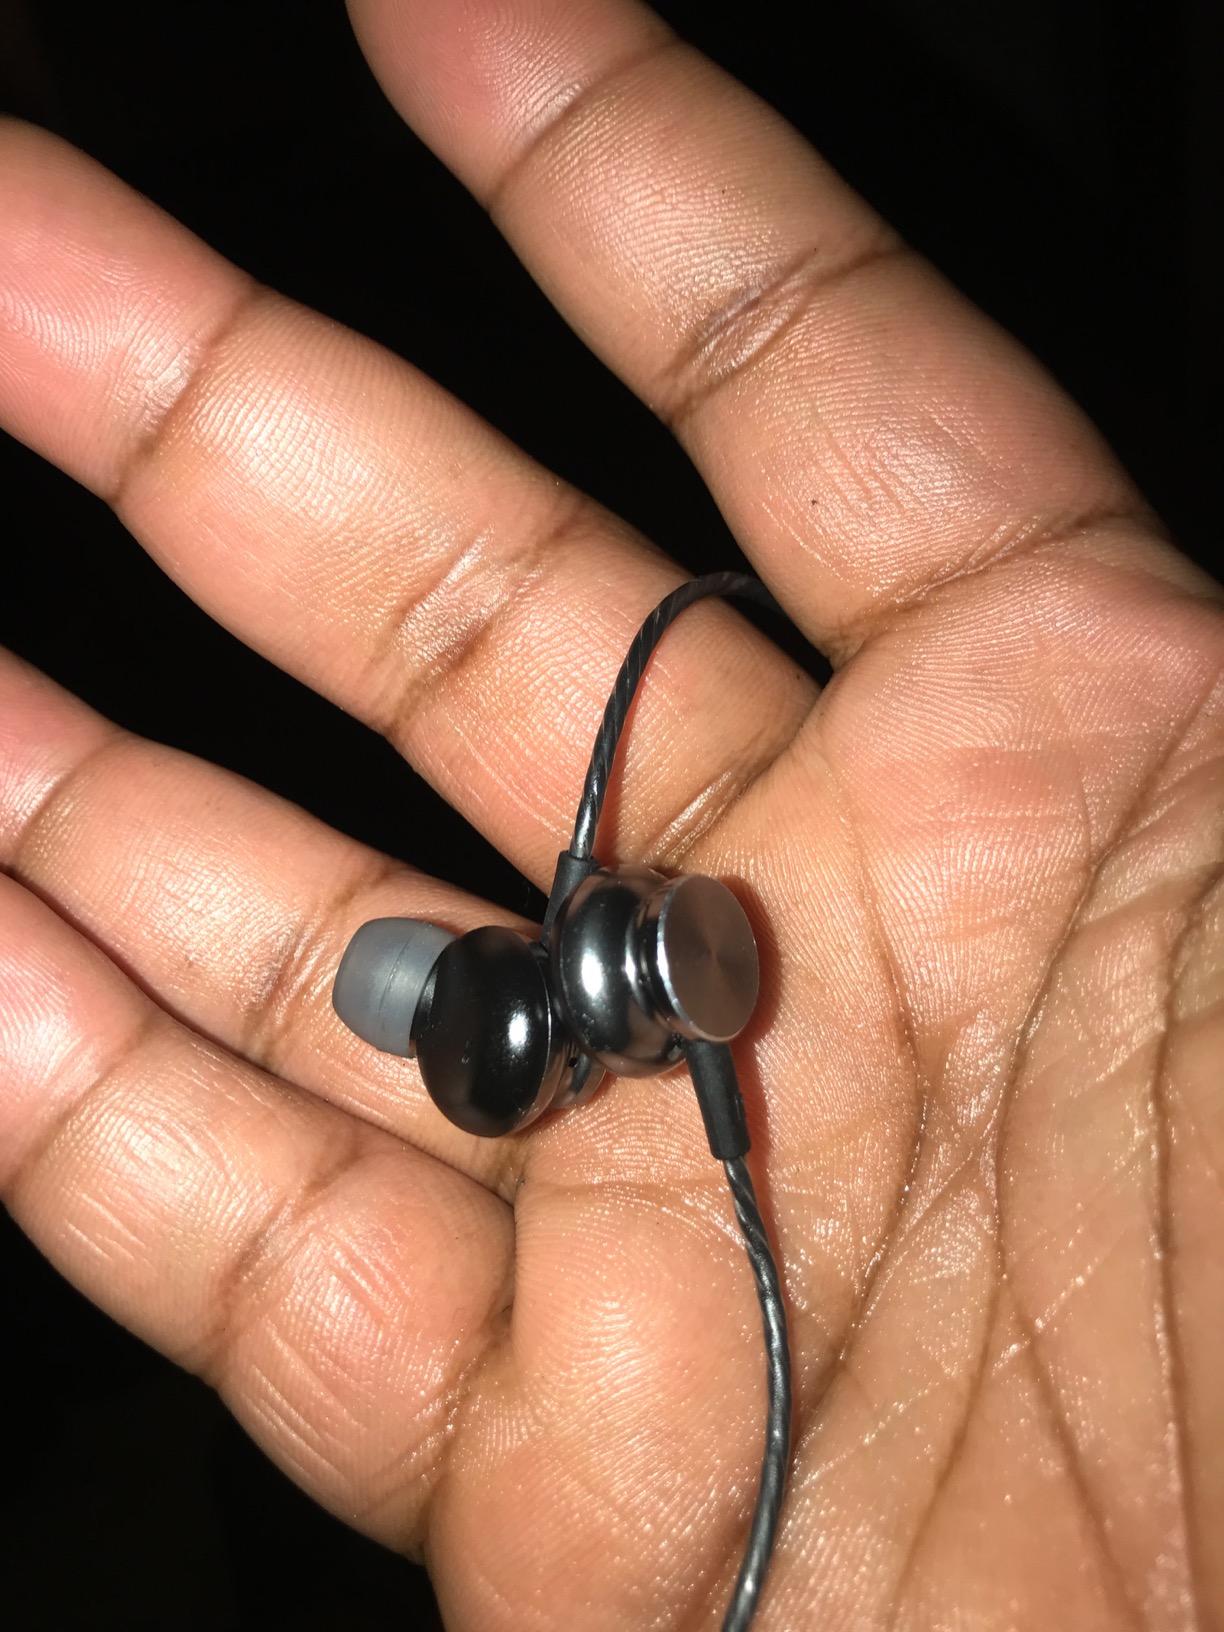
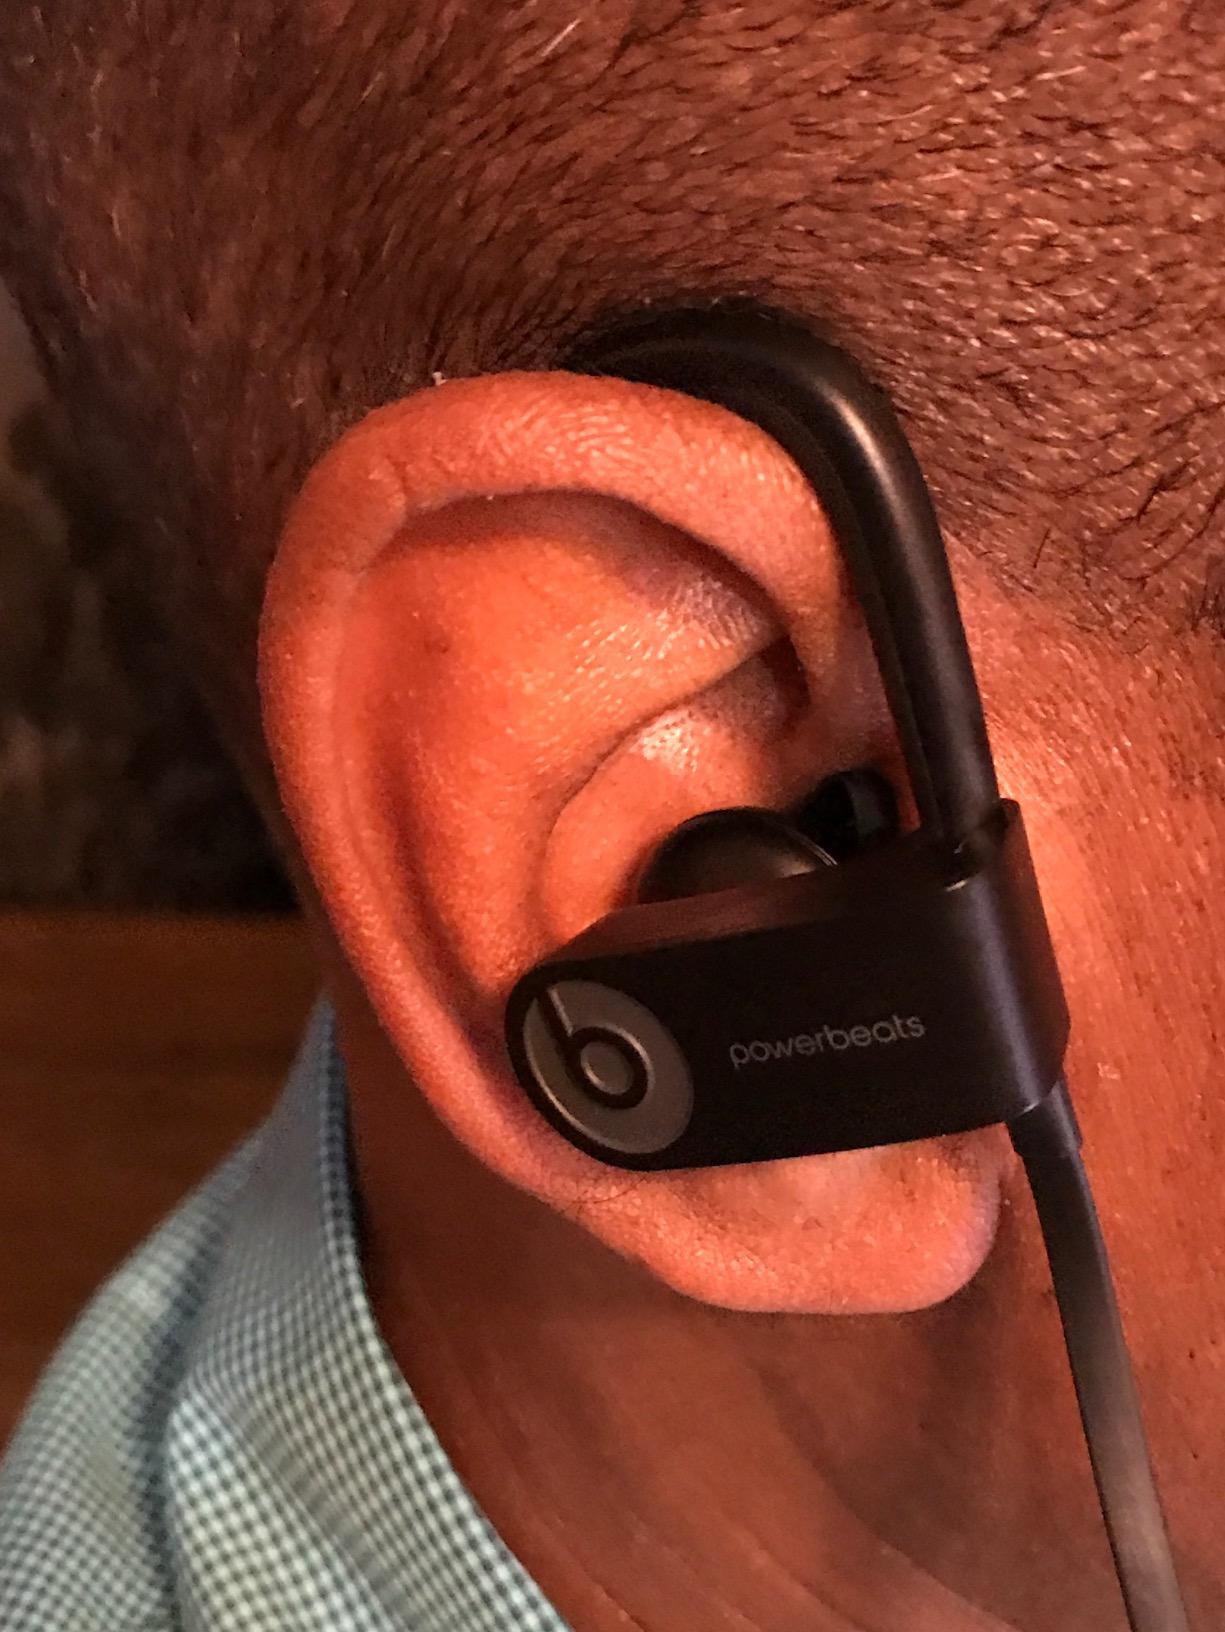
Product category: headphones
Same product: no